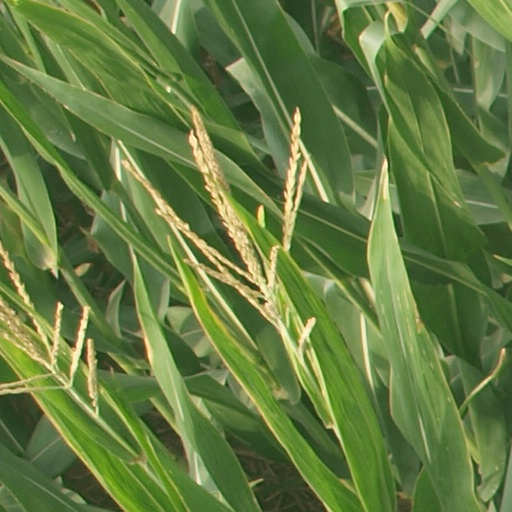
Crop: maize; corn